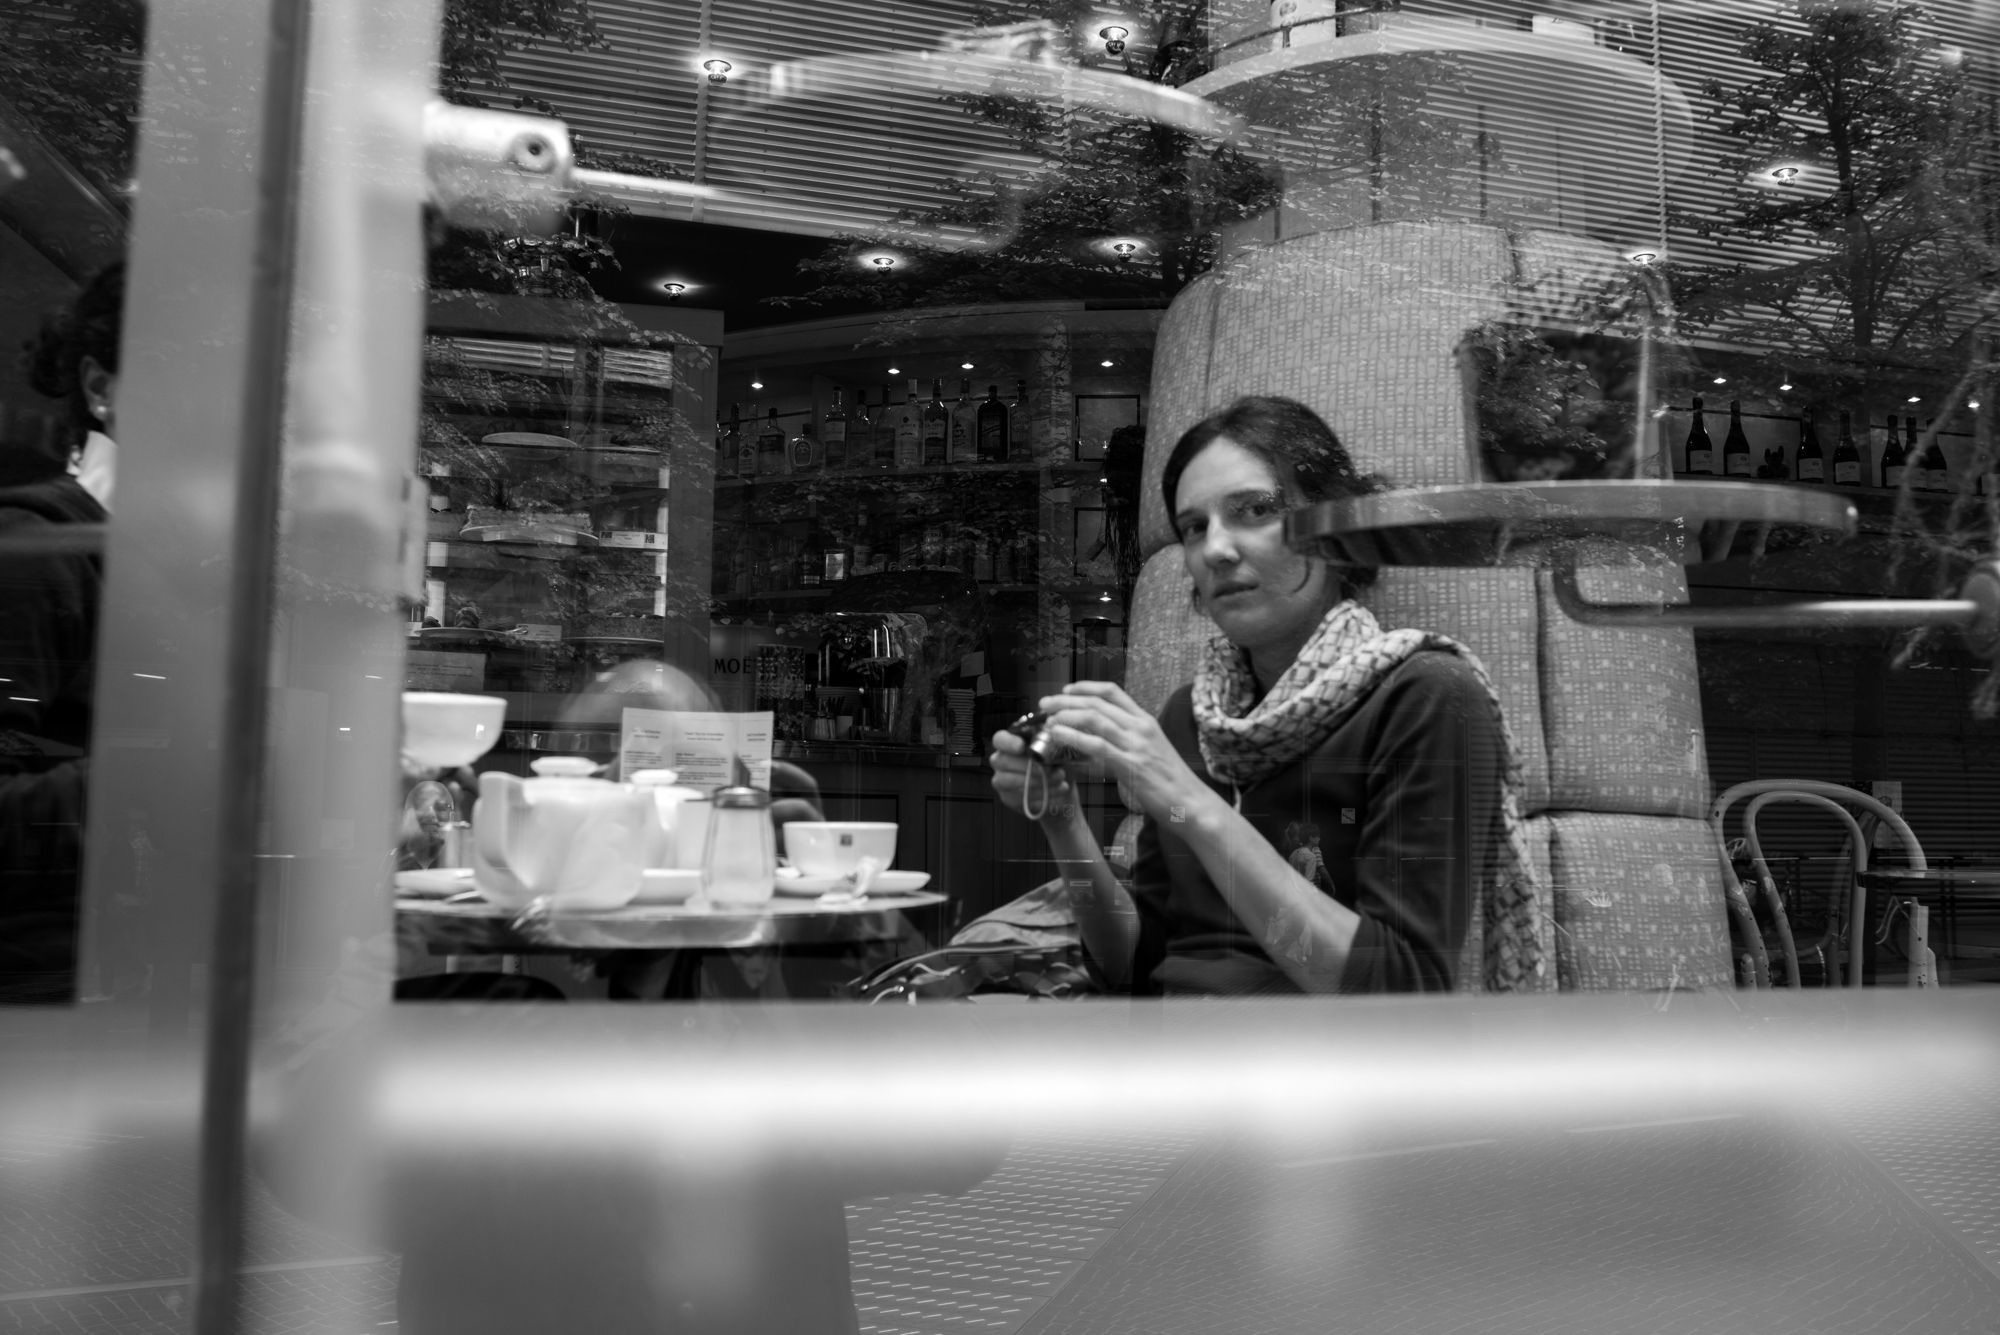
black and white, road, white, street, photography, film, black, monochrome, infrastructure, photograph, snapshot, image, monochrome photography, film noir